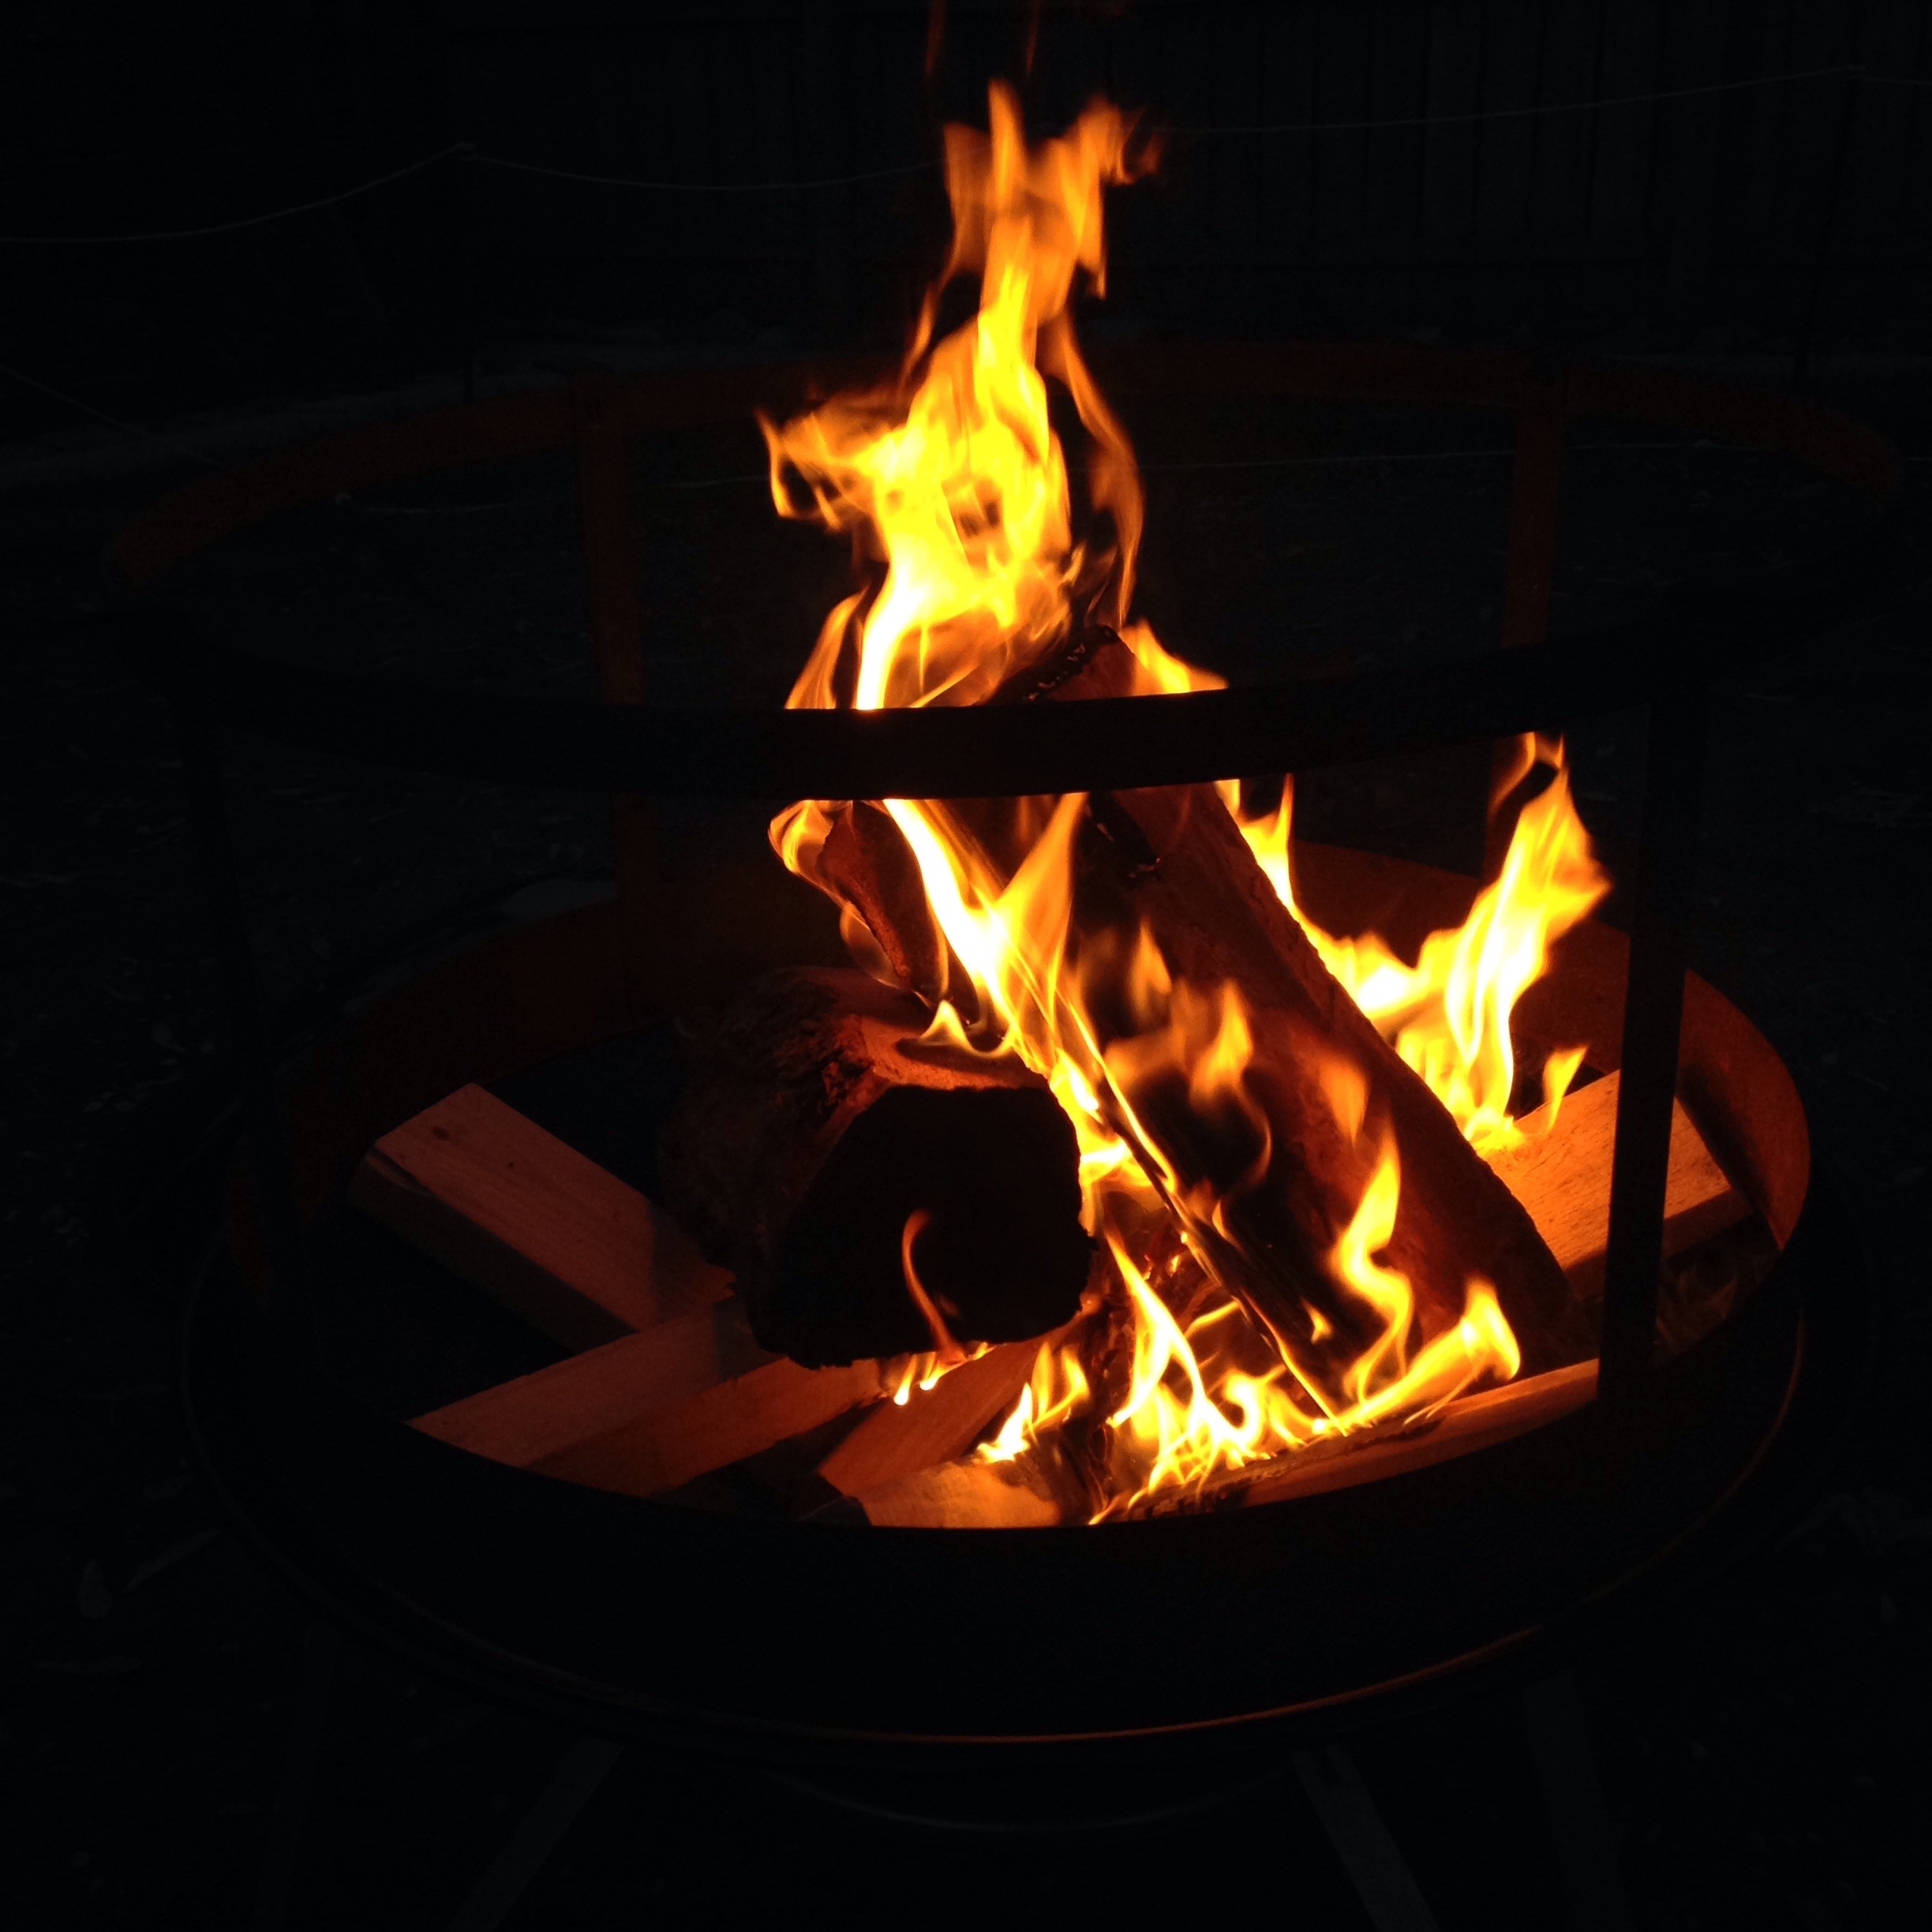
flame, fire, campfire, hearth